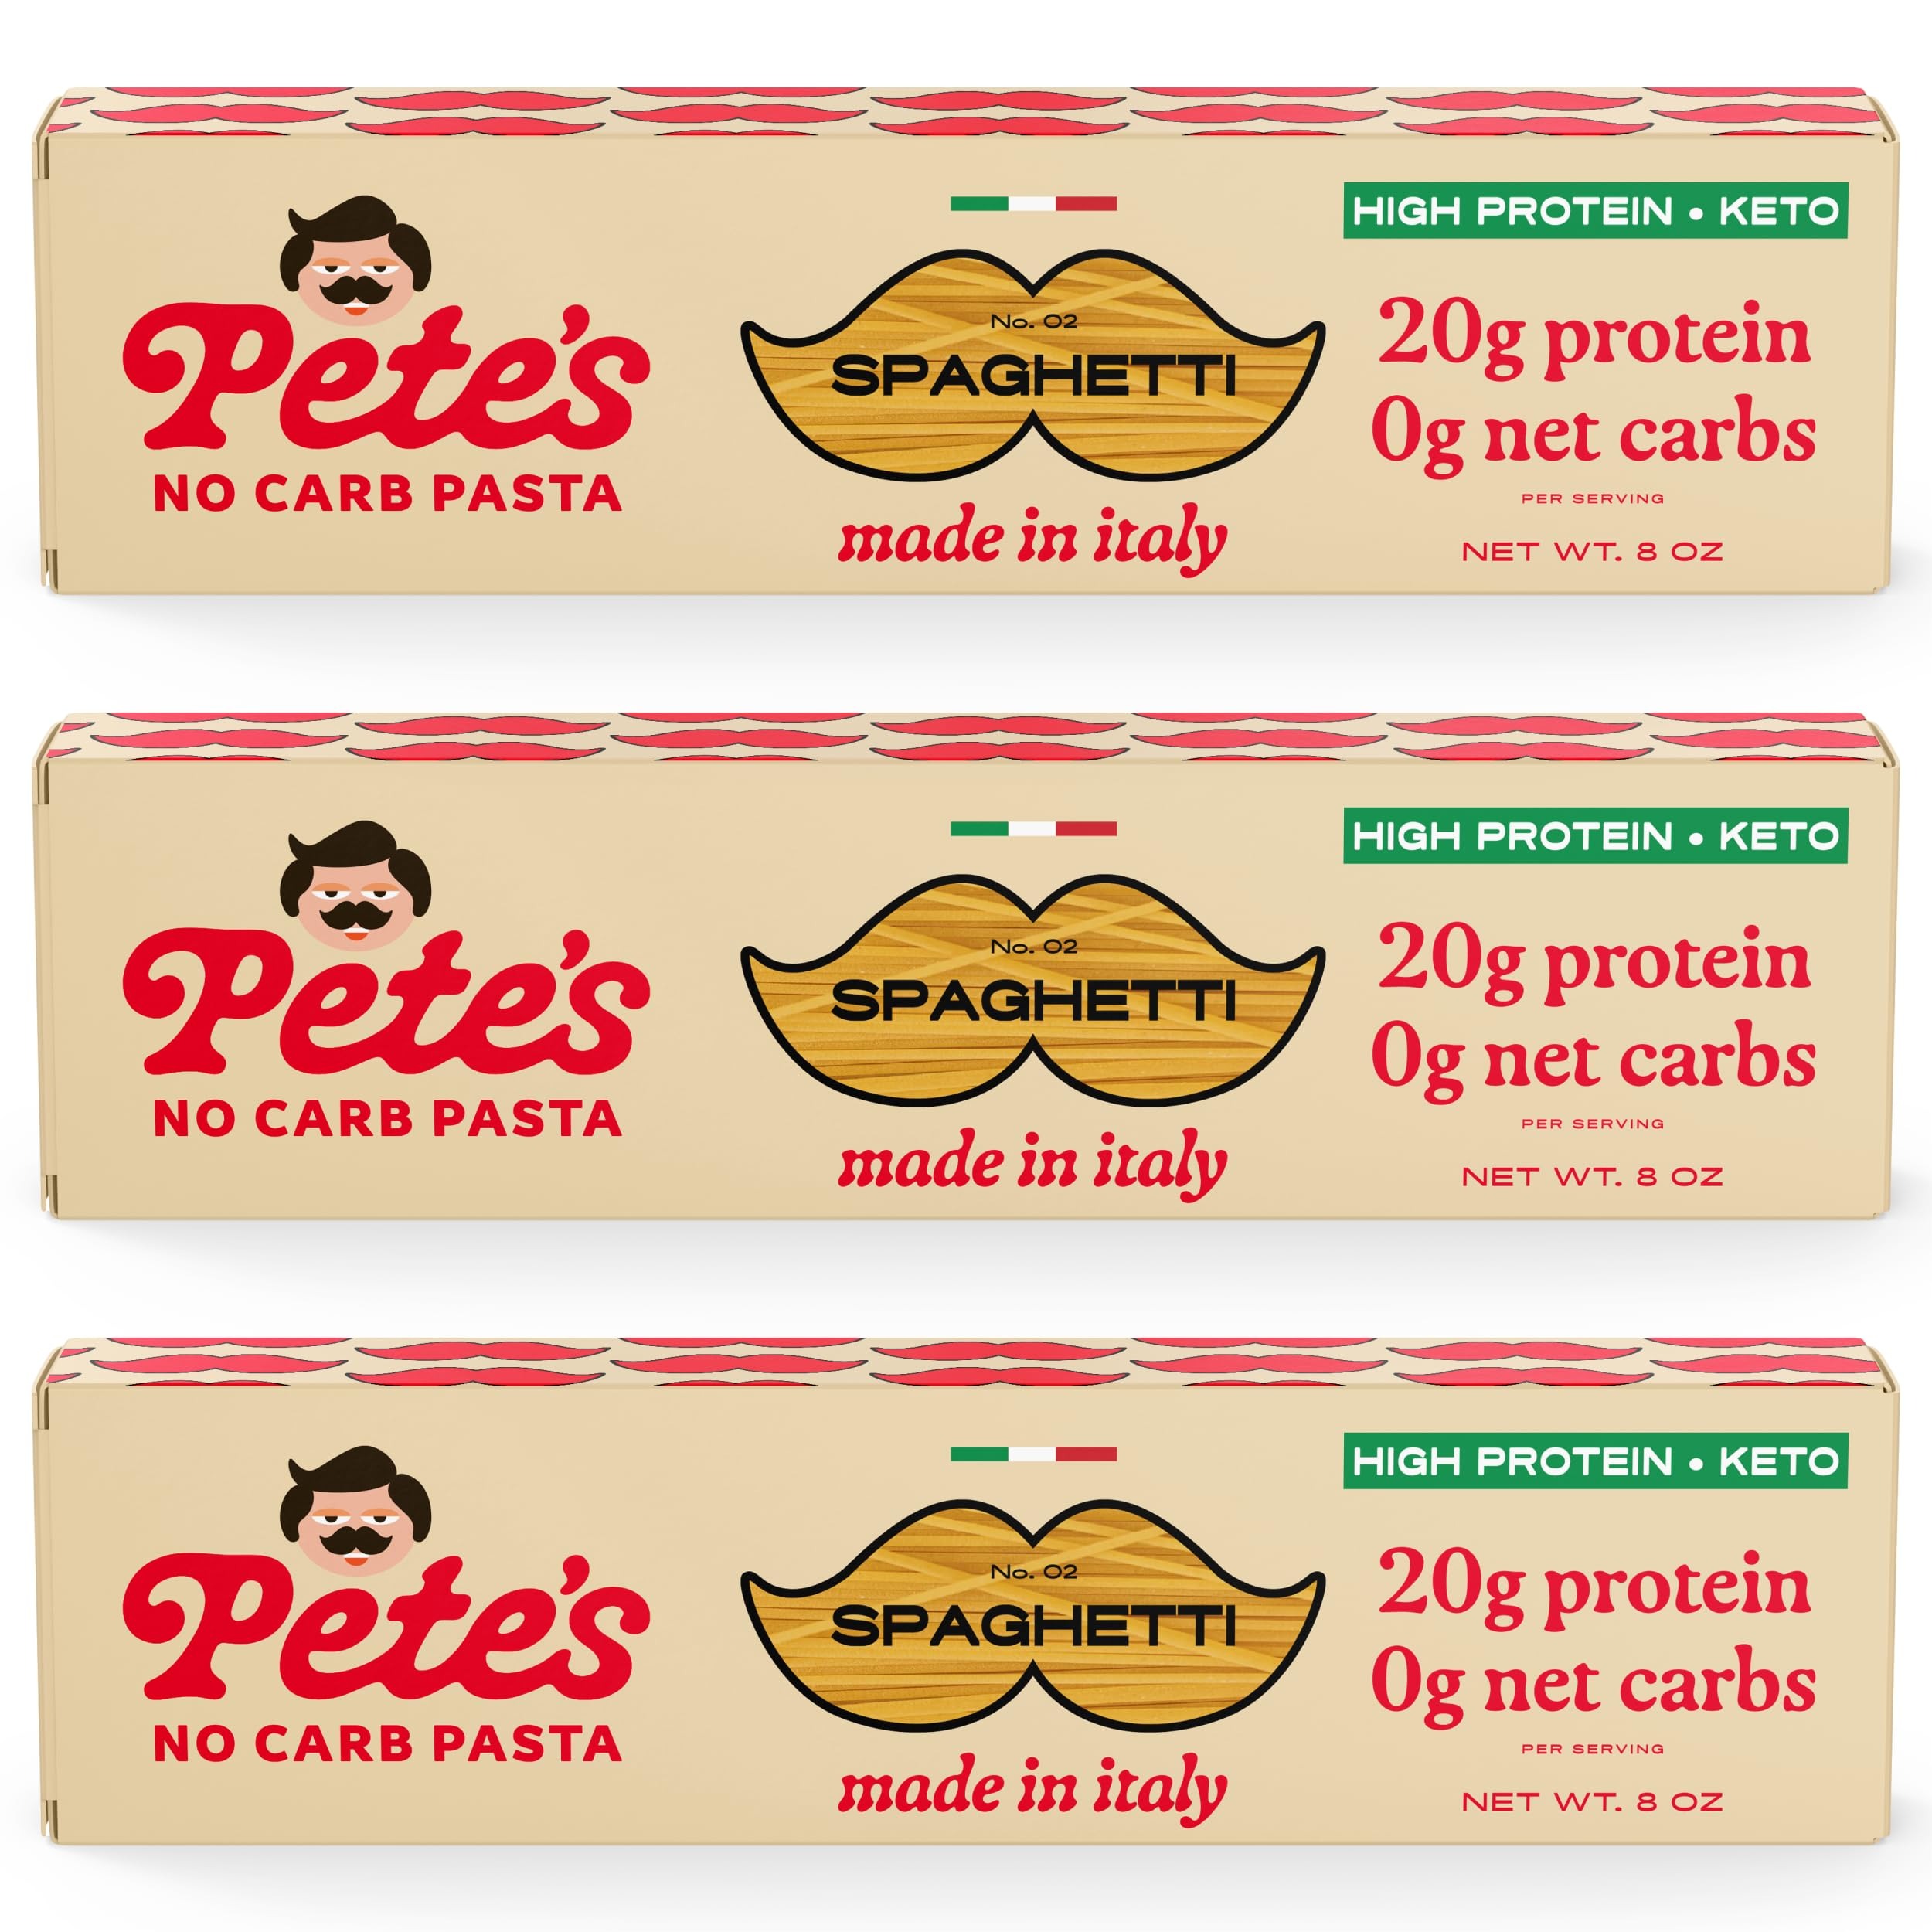
Item Name: Pete's Pasta Spaghetti Noodles | 20g High Protein, No Carb Pasta | Keto, Carb Free Pasta | Healthy, Zero Carb Italian Pasta From Italy | 3-Pack, 8oz
Bullet Point 1: REAL ITALIAN PASTA – Pete’s Pasta spaghetti is a symphony of authentic Italian technique and fork-twisting flavor. Handcrafted from organic durum wheat semolina in the mountains of Majella, Italy, our zero carb pasta noodles (0g net carb) are slow-dried to perfection to create a tantalizing al dente experience
Bullet Point 2: ENJOY PASTA WITHOUT REGRET –Say goodbye to fake “pasta” alternatives Pete’s Pasta brings the joy of Italian flavor without compromise. Every strand brings an al dente texture that transports you to the heart of Italy. Craft your favorite dishes with a low carb pasta twist!
Bullet Point 3: SCRATCH THAT PASTA ITCH – End your day the right way. Pete’s Pasta brings an American staple, reimagined as keto pasta and tastes just like the pasta you love. No funny aftertaste, no bad odors. No weird, grainy musy texture. Just good, zero carb pasta for performance
Bullet Point 4: RESTART YOUR PASTA ROUTINE – Enjoy unique protein pasta (20g protein) brings back full plates of authentic Italian flavor to enjoy around the table with your loved ones. Pete’s Pasta spaghetti is the perfect balance of taste and health, while our 3-pack ensures many delightful memories to come.
Bullet Point 5: NO MORE EMPTY CALORIES – Dive into deliciousness without the guilt. Unlike typical pastas that pack on empty calories, Pete’s fresh pasta gives you wholesome nutrition. Every bite is as good for your waistline as it is for your taste buds
Product Description: Welcome to Pete's Pasta, where we've crafted low carb pasta noodles keto style into authentic Italian dishes that embody the true essence of Italy. Enjoy a symphony of authentic flavors made from organic durum wheat semolina. Nestled in the enchanting mountains of Majella, Italy, Pete's Pasta with protein are a testament to tradition and modern wellness. We invite you to savor the rich taste and texture of our pasta fiber, slow-dried to perfection for an al dente experience. Say goodbye to "impastas" and embrace the real Italian difference. Pete’s vegetarian pasta noodles boast 85% fewer carbs and 3x more protein than regular pasta, offering guilt-free indulgence without compromising on taste. Beyond taste, Pete's fiber pasta keeps you full and content. Our keto friendly pasta is a treasure trove of protein and fiber, supporting your health journey while satisfying your cravings. Share this authentic Italian experience with loved ones, cherishing memories around hearty plates of Pete’s Pasta. Our spiral pasta is a delightful fusion of nostalgia and nutrition, elevating your family dining moments. Our artisanal process ensures premium quality and a perfect texture. Slow-dried to excellence and bronze die-cut, our long fusilli pasta eagerly absorbs your favorite sauces, delivering a pasta masterpiece that's true to its heritage. With Pete’s Pasta, you're not compromising on taste or health. Every bite of our plant based pasta is a "fork-twisting flavor" sensation, an invitation to reimagine your healthy routine with joy and fulfillment. Embrace the genuine Italian culinary adventure with Pete's low carb pasta noodles, where nostalgia meets nutrition. Each forkful celebrates tradition, authentic flavors, and the pleasure of savoring meals with loved ones. Buon appetito, Pete
Value: 24.0
Unit: Ounce

Price: 35.99